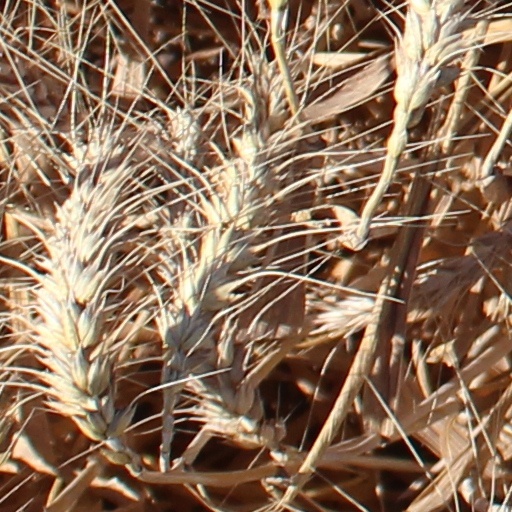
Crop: wheat